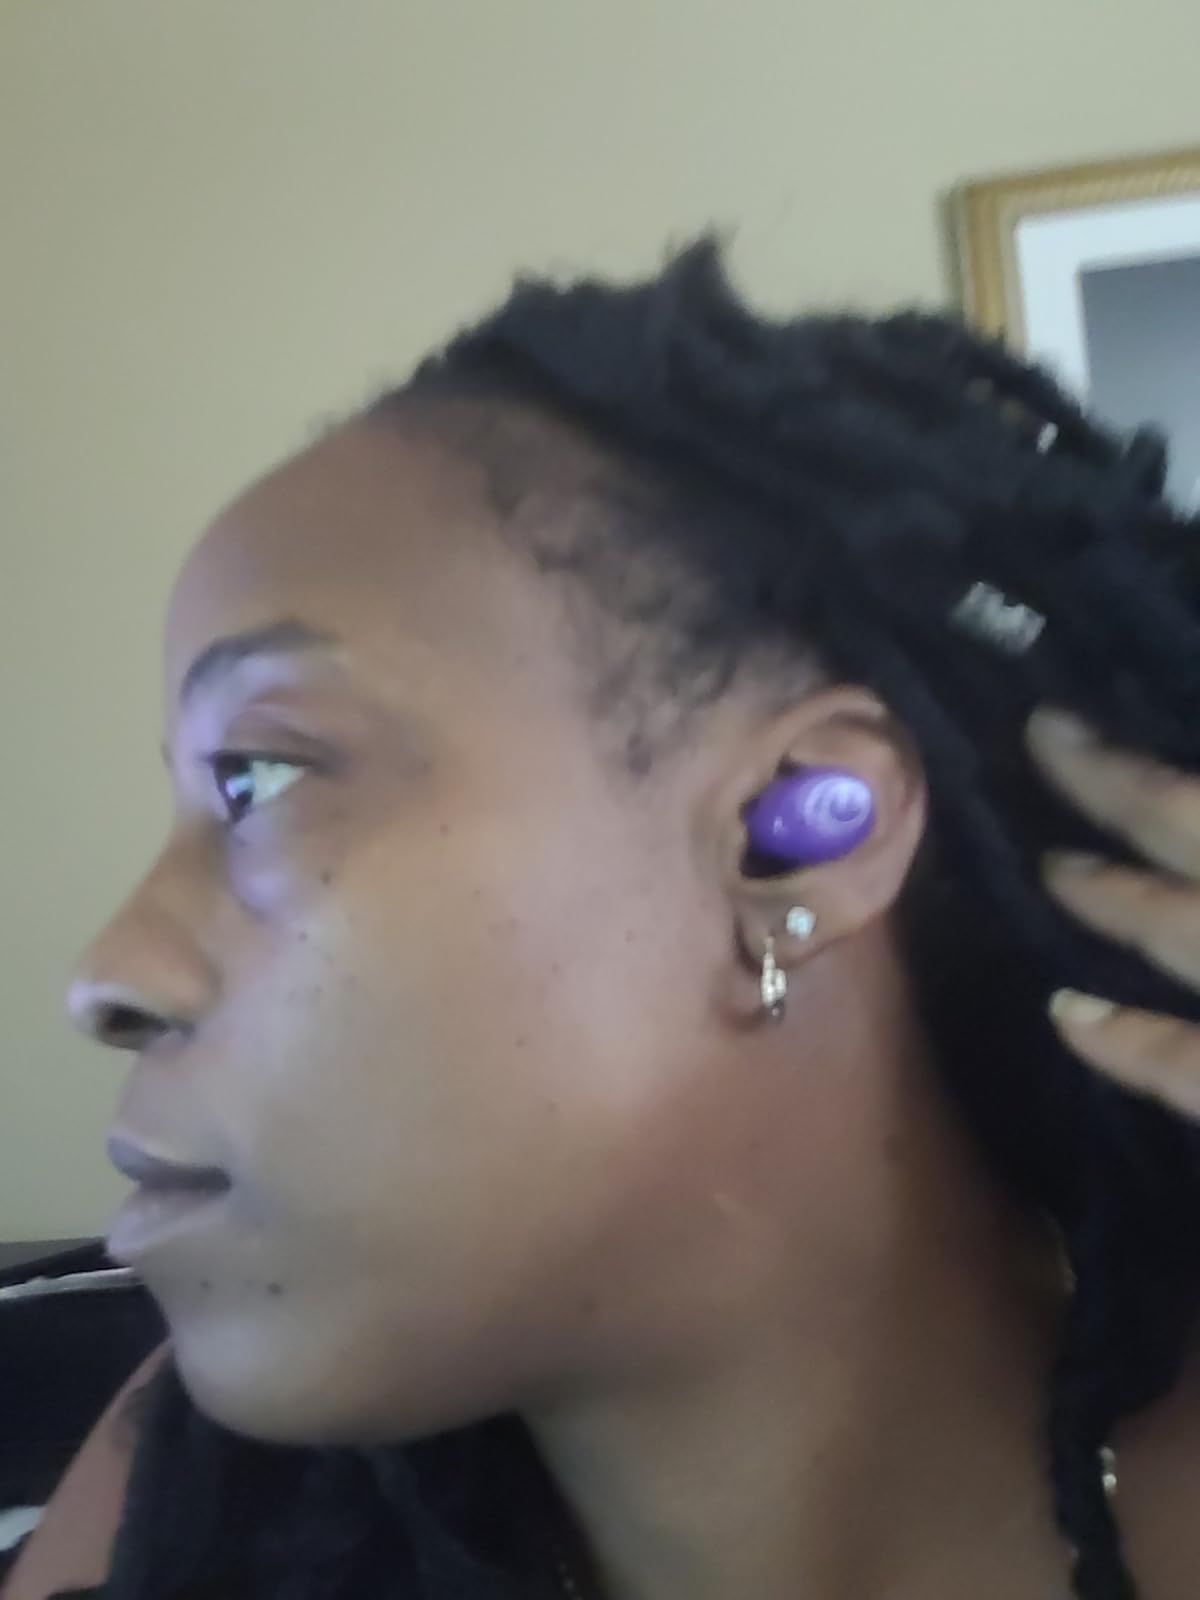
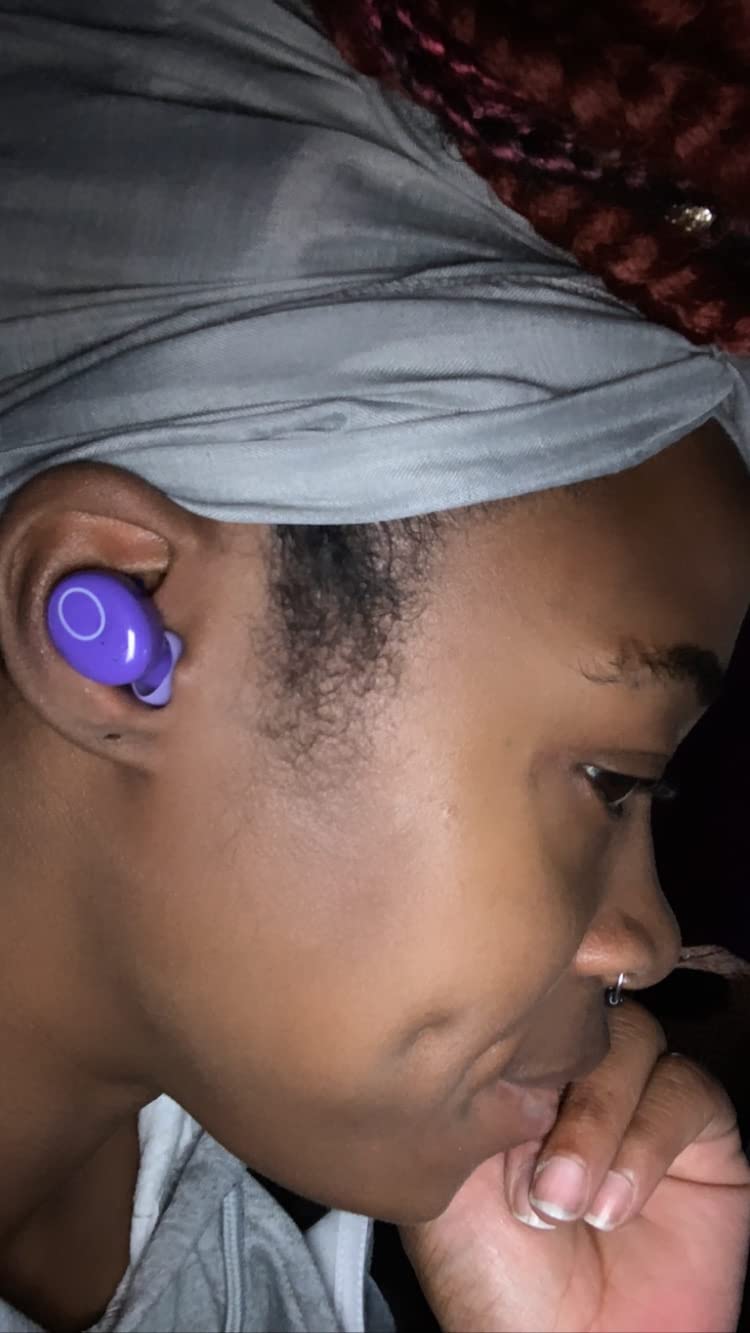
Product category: earbuds
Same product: yes